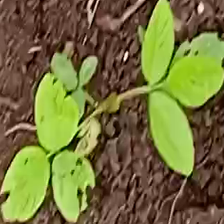
Weed species: Asian_Pigeonwings_(Clitoria Ternatea)